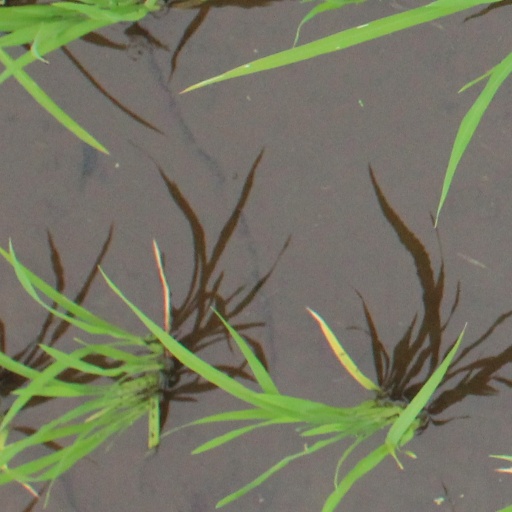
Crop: rice